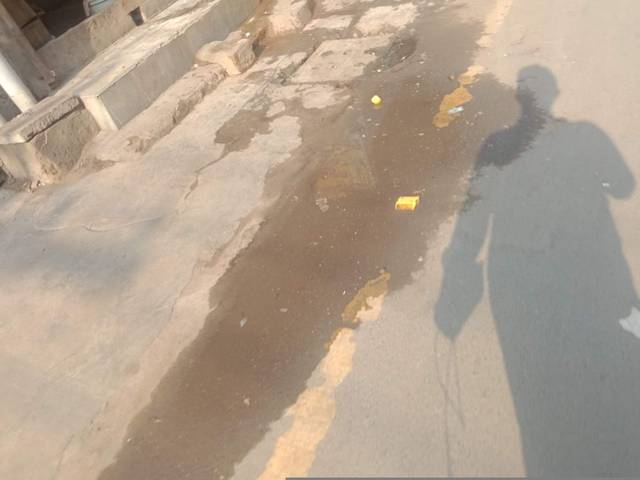
Region: Pakistan
Coordinates: 31.586, 74.294